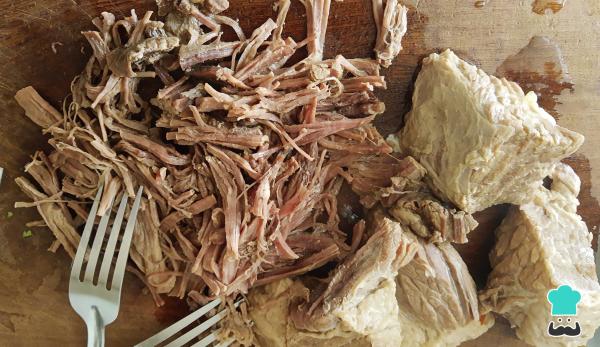
Cuando la carne esté lista, retírala de la olla y deshébrala con ayuda de un tenedor o deja enfriar ligeramente y deshébrala con tus manos.